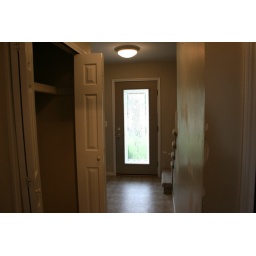
in kitchen towards front door